List of people from Milwaukee

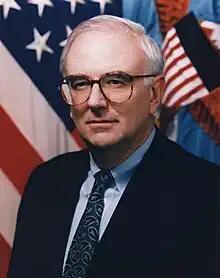
Les Aspin

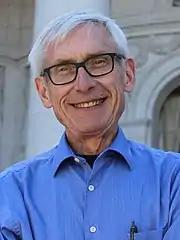
Tony Evers

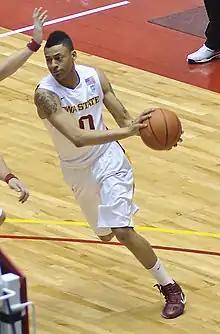
Diante Garrett

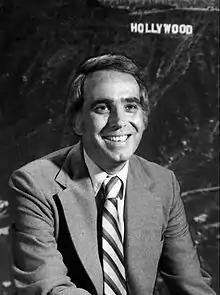
Tom Snyder

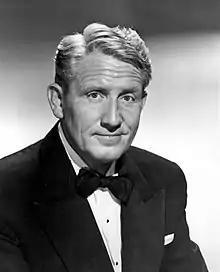
Spencer Tracy

The following people were not born in Milwaukee, but spent a significant amount of their growing-up years in the city.